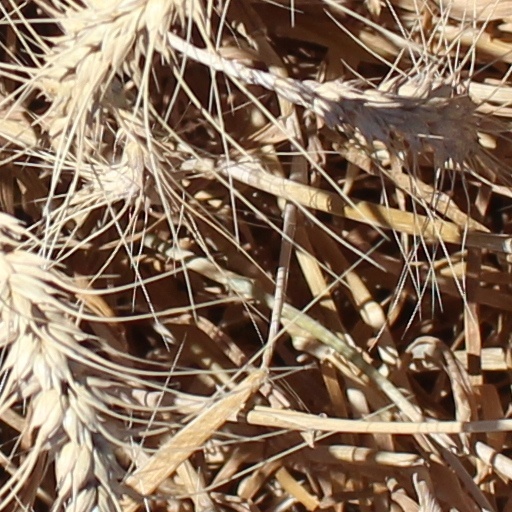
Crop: wheat